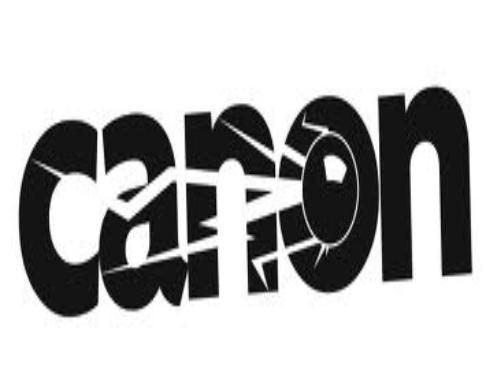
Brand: Canon
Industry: Electronic